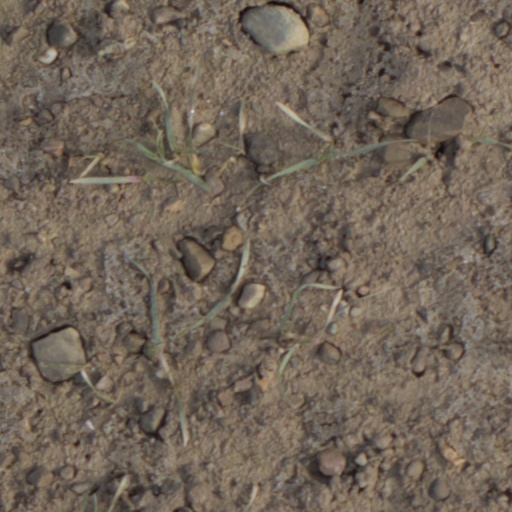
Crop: wheat